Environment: real
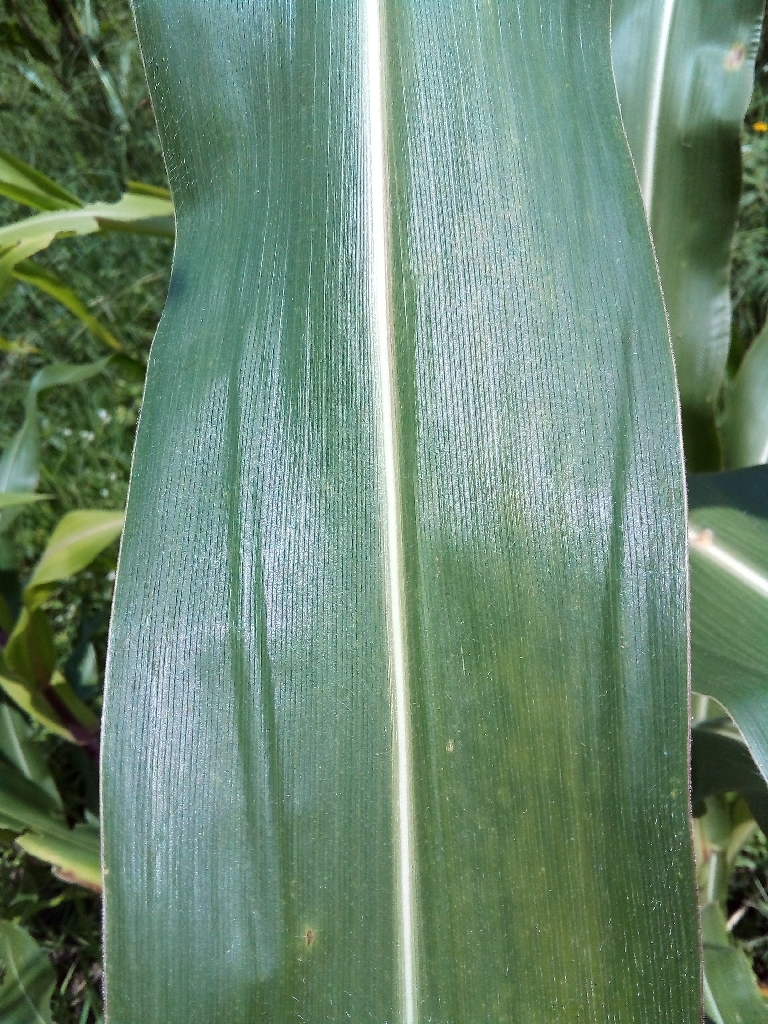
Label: healthy